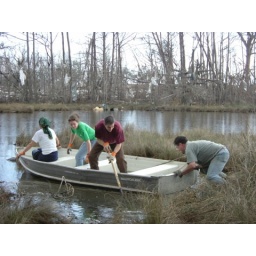
duane and jim had an idea: try to cross the swamp in a stolen boat